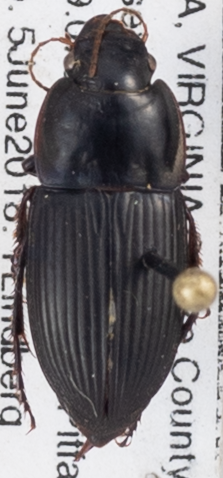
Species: Anisodactylus ovularis
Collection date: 2018-06-05
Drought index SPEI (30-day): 2.09
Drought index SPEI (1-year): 0.748
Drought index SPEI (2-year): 0.9